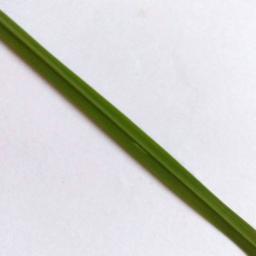
Label: Rice___Healthy